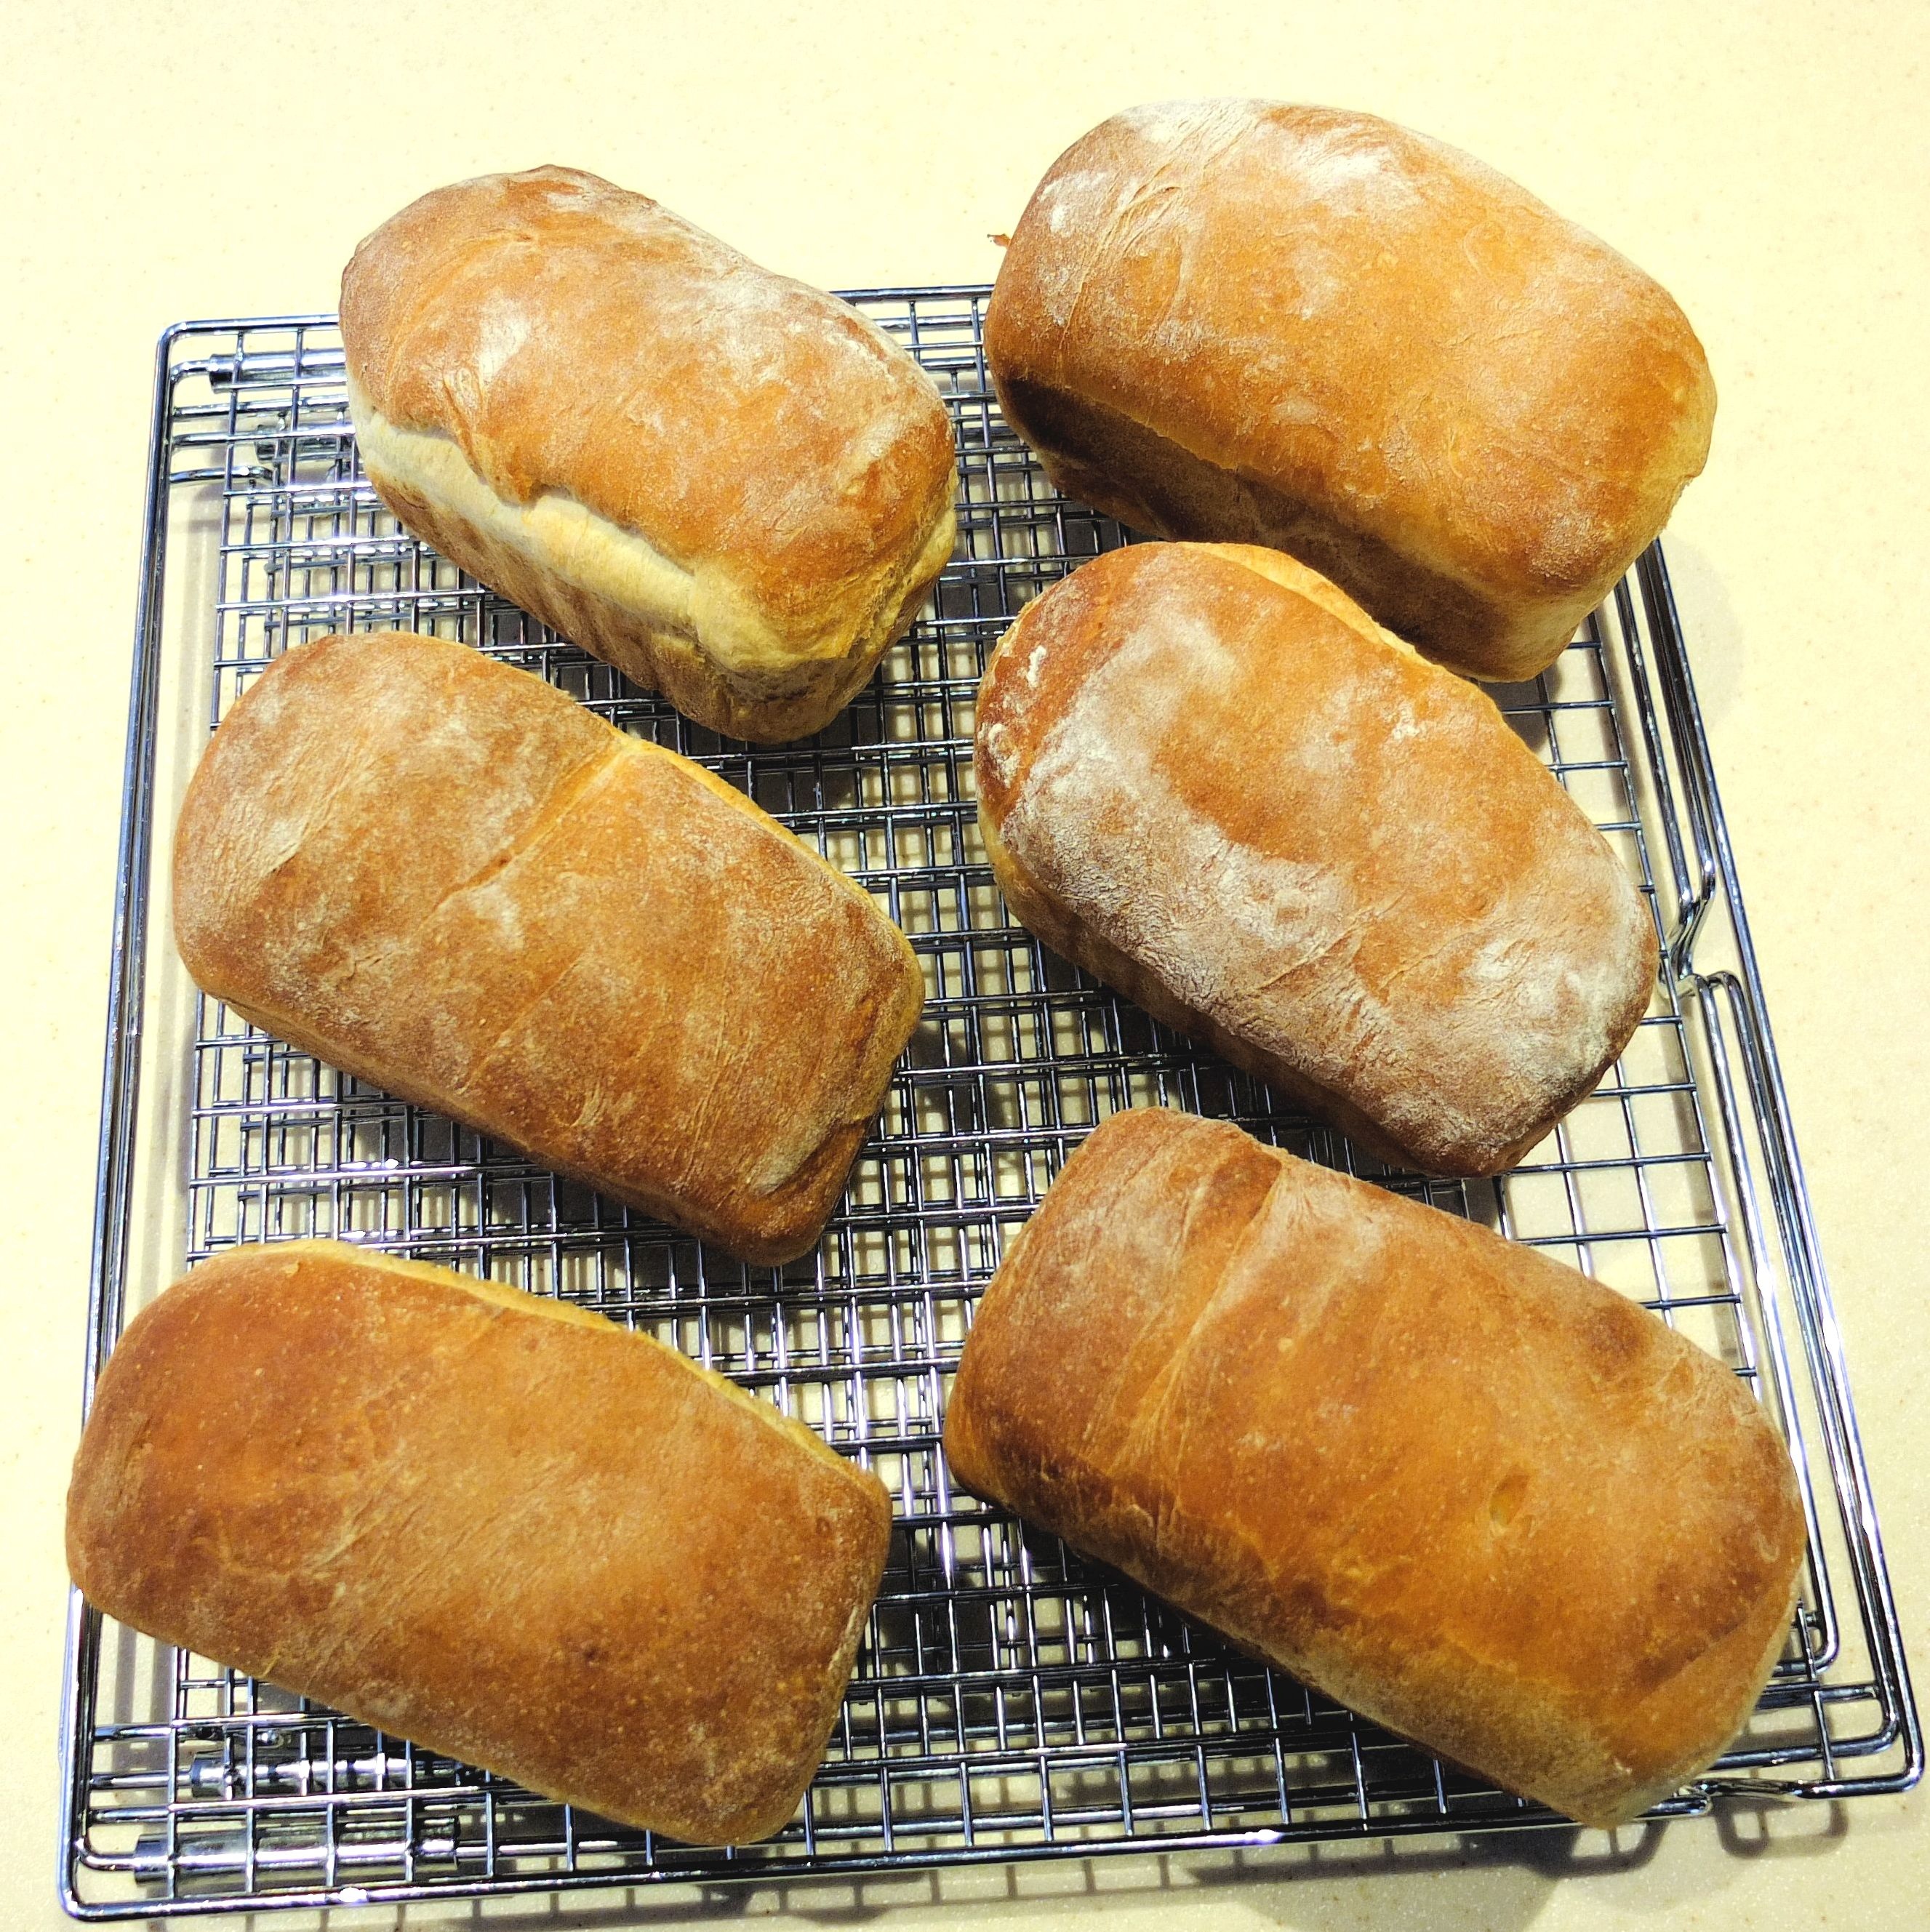
dish, meal, food, breakfast, baking, dessert, cuisine, pastry, baked, ciabatta, baked goods, bread roll, grass family, mini bread, white flour, pigs in blankets, sausage roll